Shadrach Odhiambo

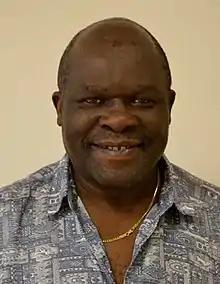

Shadrach Odhiambo (born 20 October 1954) is an Ugandan-born Swedish boxer. He competed at the 1980 Summer Olympics and the 1984 Summer Olympics. At the 1980 Summer Olympics, he defeated Bogdan Gajda of Poland, before losing to Tony Willis of Great Britain.